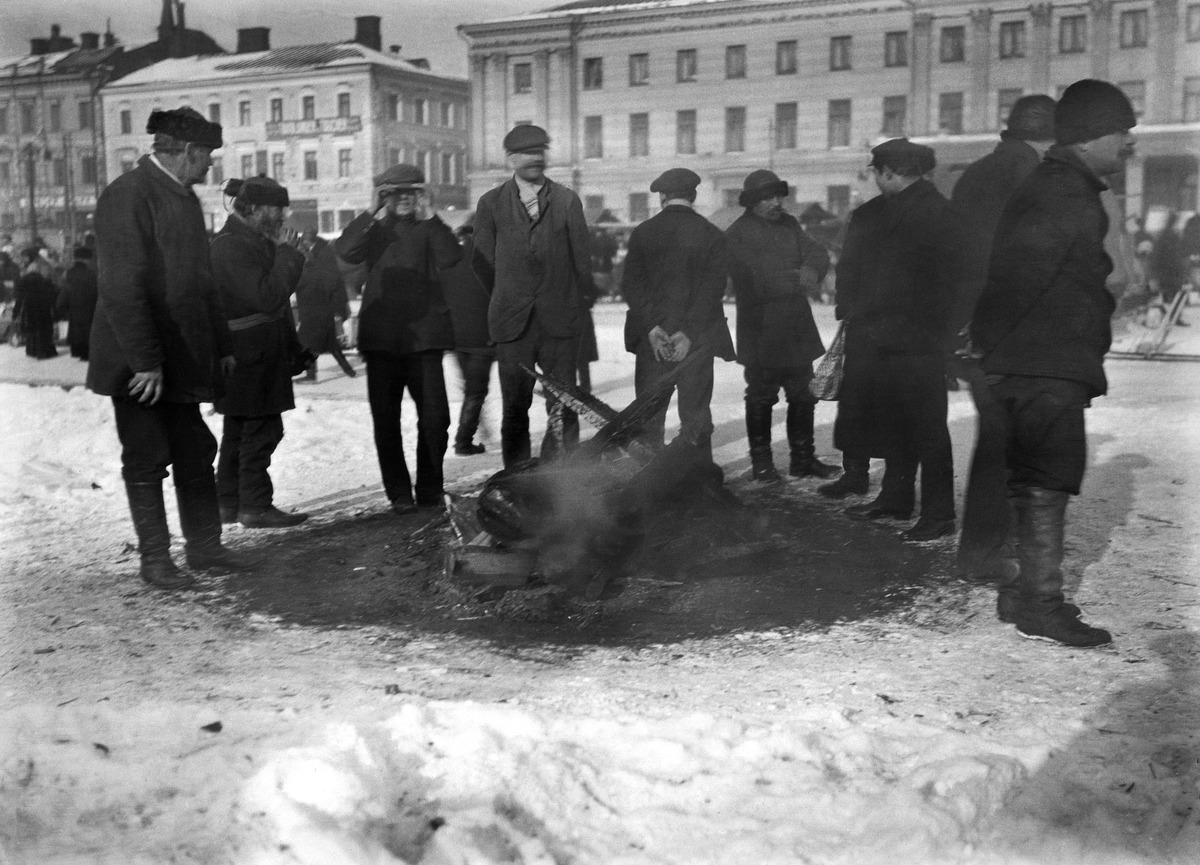
Nuotio Kauppatorilla
sisällön kuvaus: Nuotio Kauppatorilla. mustavalkoinen
Kuvaaja: Timiriasew, Ivan, valokuvaaja
Ajankohta: kuvausaika 1912 n
Paikka: Suomi, Uusimaa, Helsinki, Kaartinkaupunki Helsinki, Kauppatori
Aiheet: miehet, pukeutuminen, talvi, nuotiot, tuli, lämmitys